List of Sugar Sugar Rune episodes

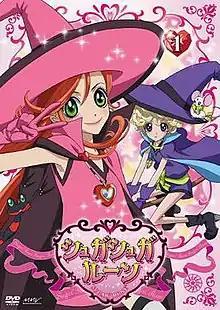
Cover of the first DVD released by Pony Canyon

"Sugar Sugar Rune" is a 2005 Japanese anime television series based on Moyoco Anno's award-winning manga series of the same name. The animated series was produced by Studio Pierrot under the direction of Matsushita Yukihiro and consists of fifty-one episodes. Scripts were composed by Reiko Yoshida while the musical score was supervised by Yasuharu Konishi. The series was first broadcast on TV Tokyo in Japan between July 2, 2005, and June 24, 2006.